Stateside Puerto Ricans

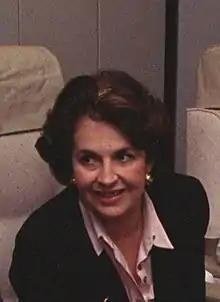
Aida Álvarez the first Latina woman to hold a United States Cabinet-level position.

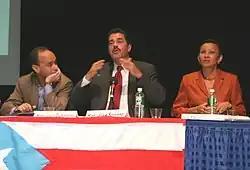
Puerto Rican Democratic members of the United States Congress Luis Gutiérrez (left), José Enrique Serrano (center) and Nydia Velázquez speaking at the 2004 Encuentro Boricua Conference at Hostos Community College in New York City

The Puerto Rican community has organized itself to represent its interests in stateside political institutions for close to a century. In New York City, Puerto Ricans first began running for public office in the 1920s. In 1937, they elected their first government representative, Oscar Garcia Rivera, to the New York State Assembly. In Massachusetts, Puerto Rican Nelson Merced became the first Latino elected to the Massachusetts House of Representatives, and the first Latino to hold statewide office in the commonwealth.